Street market

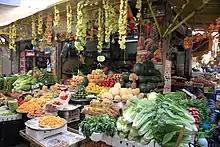
Souq in Amman, Jordan

Street markets in Hong Kong are held all the days except few traditional Chinese holidays like Chinese New Year. Stalls opened at two sides of a street were required to have licenses issued by the Hong Kong Government. In Hong Kong there are street markets of various kinds such as fresh foods, clothing, cooked foods, flowers, and even electronics. The earliest form of markets is known as Gaa si. Some of them are gradually being replaced by shopping centres, markets in municipal service buildings, and supermarkets, while some became tourist attractions like Tung Choi Street and Apliu Street.